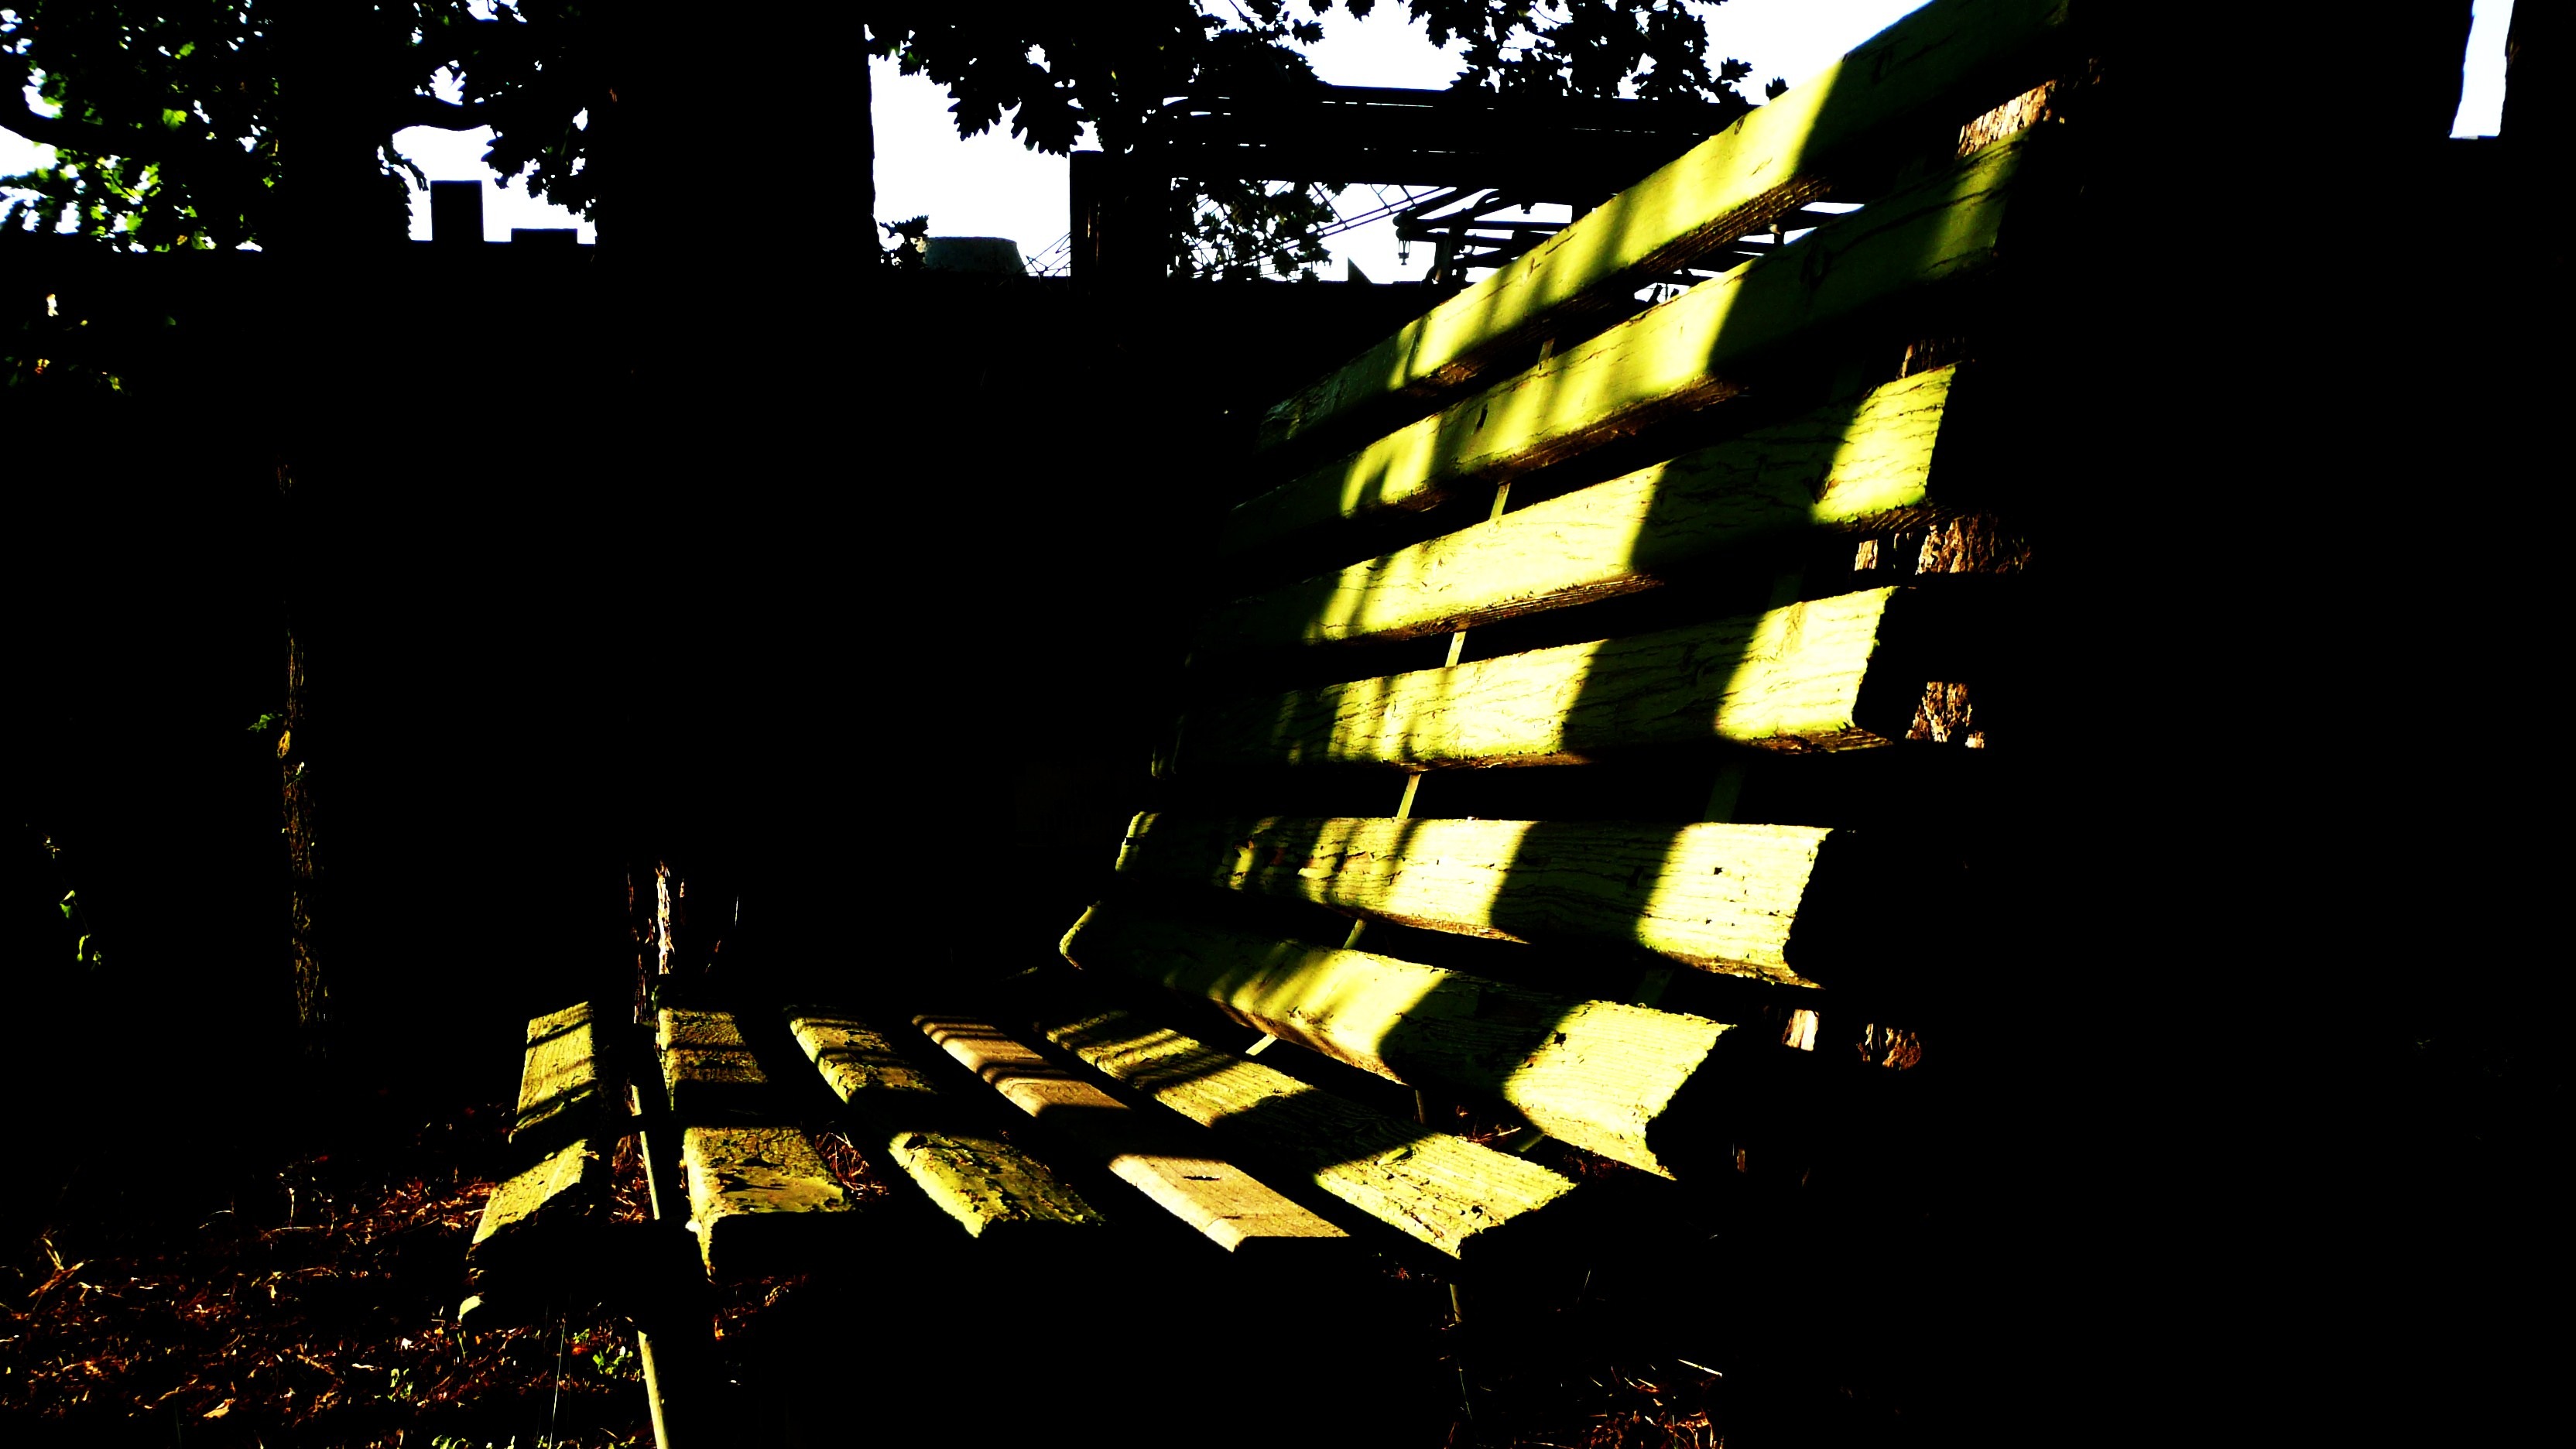
outdoor, light, bench, night, seat, alone, solitude, relax, peaceful, park, darkness, empty, rest, furniture, garden, lonely, lighting, sit, font